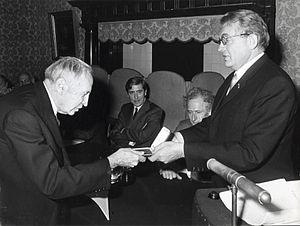
John Hasbrouck van Vleck est un physicien américain. Il est connu pour ses théories fondamentales sur le magnétisme et les structures cristallines des métaux. Il est colauréat avec Philip Warren Anderson et Nevill Mott du prix Nobel de physique de 1977.